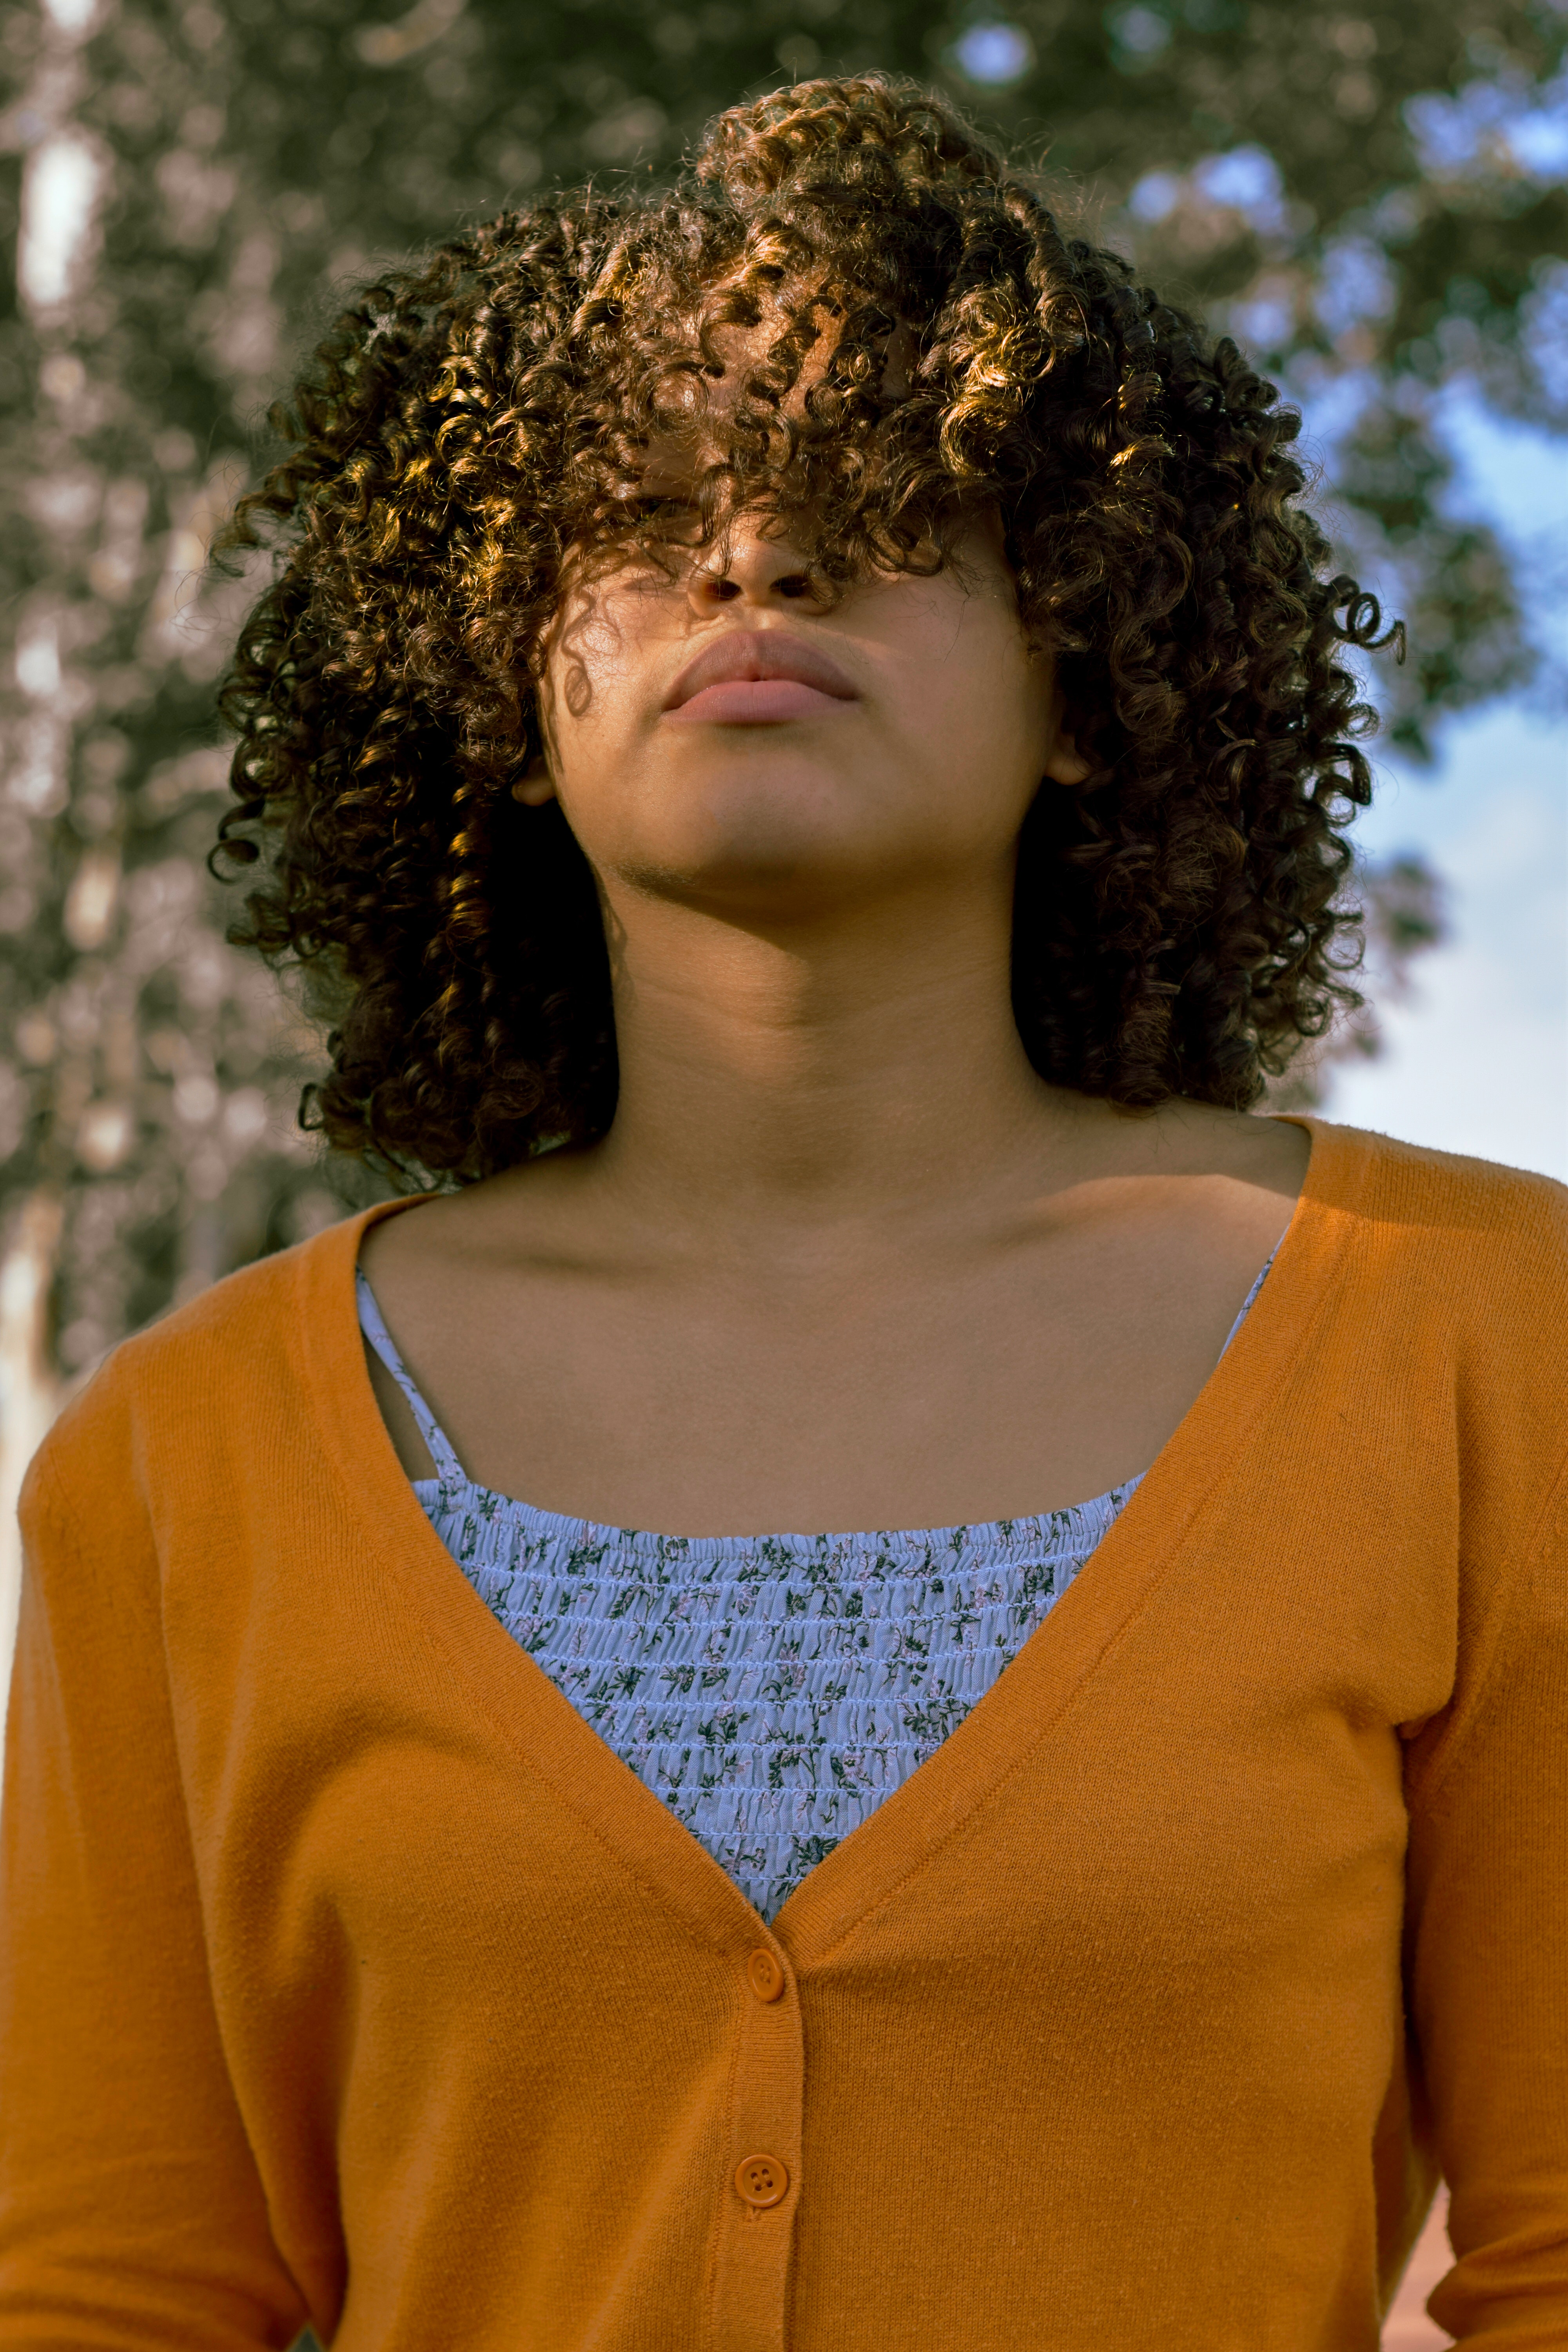
woman, hair, face, head, outerwear, hairstyle, photograph, shoulder, jheri curl, dress, neck, human body, street fashion, sleeve, People in nature, tree, yellow, happy, headgear, fawn, cool, fashion design, grass, fun, long hair, blond, jewellery, brown hair, vintage clothing, eyewear, child, pattern, t shirt, fashion accessory, fur, top, portrait photography, wool, costume, fashion model, necklace, hair coloring, photo shoot, vacation, knitting